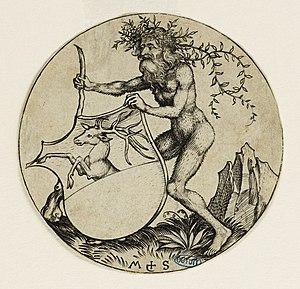
Gravure représentant un homme sauvage tenant un écu à la tête de cerf
L'homme sauvage est une figure qui apparaît dans l'art et littérature dans l'Europe médiévale, aux alentours du XIIᵉ siècle. Couvert de poils et souvent armé d'un gourdin, cet être anthropomorphe représente le lien entre l'humanité et l'animalité, entre le sauvage et le civilisé. Selon Jacques Le Goff,